Álvaro de Zúñiga y Guzmán

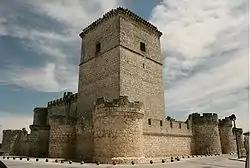
Portillo Castle.

At dawn on 4 April Álvaro de Zúñiga came down from the castle with the dispatch in a gauntlet and went to Pedro de Cartagena's house, where Álvaro de Luna was staying. His servants defended themselves with arrows for three hours, after which they surrendered along with the favourite. Álvaro de Luna was imprisoned in the fortress of Portillo, under the custody of Diego López de Zúñiga y Navarra. The king assigned ten jurists to the trial of the favourite. The judges agreed on the death penalty, but that it should be carried out by warrant and not by sentence. The execution order was received in Portillo on 31 May 1453. Álvaro de Luna was taken to Valladolid the next day, where he spent the night in one of the houses of Count Plasencia, Pedro de Zúñiga, in the old street of Francos. Álvaro de Luna retained serenity on the way to the scaffold. He was beheaded in the Plaza Mayor of Valladolid on 3 June 1453. The Zúñiga replaced Álvaro de Luna in the privacy and royal favor of John II.